Outhaul

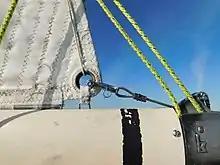
The outhaul on a US Yachts US 22 sailboat. This design uses a braided steel cable, with a swaged thimble and clevis to attach to the sail clew grommet.

An outhaul is a control line found on a sailboat. It is an element of the running rigging, used to attach the mainsail clew to the boom and tensions the foot of the sail. It commonly uses a block at the boom end and a cleat on the boom, closer to the mast, to secure the line.